Lynching of Jesse Thomas

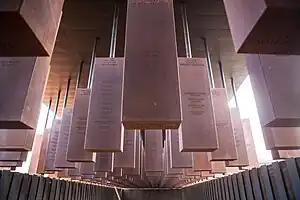

The National Memorial for Peace and Justice, in Montgomery, Alabama, displays 805 hanging steel rectangles, each representing the counties in the United States where a documented lynching took place and, for each county, the names of those lynched. The memorial hopes that communities, like McLennan County, Texas where Jesse Thomas was lynched, will take their slab and install it in their own community.